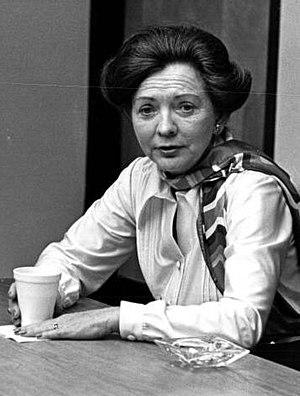
Shirley Ann Mount Hufstedler, née le 24 août 1925 à Denver et morte le 30 mars 2016 à Glendale, est une femme politique américaine. Membre du Parti démocrate, elle est secrétaire à l'Éducation entre 1979 et 1981 dans l'administration Carter, la première titulaire du poste et donc la première femme à accéder à ce poste.